Home Coming (2022 film)

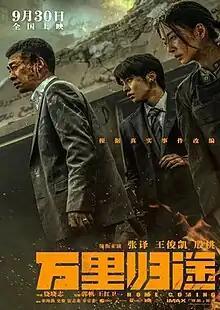
Theatrical release poster

Home Coming is a 2022 Chinese war drama film directed by , starring Zhang Yi, Wang Junkai and Yin Tao. The film picks up the story of two unarmed Chinese diplomats delving into a rebel force-controlled area in the fictional war-wrecked Republic of Numea to lead 125 Chinese citizens safely back to China. The film was released on September 30, 2022 in China theatrically.